Tate Stevens

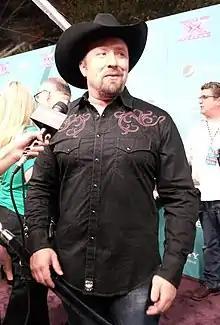
Stevens in 2012

Stephen "Tater" Eatinger (born March 1, 1975), known by his stage name Tate Stevens, is an American country music artist, who won the second season of the U.S. "The X Factor" in 2012, securing a $5 million recording contract with Syco Music and RCA Records Nashville.